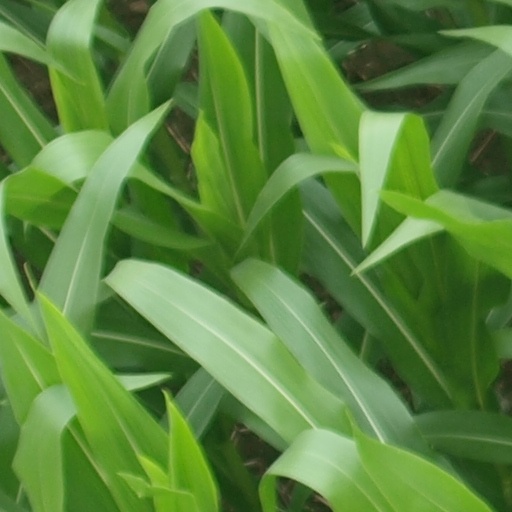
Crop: maize; corn